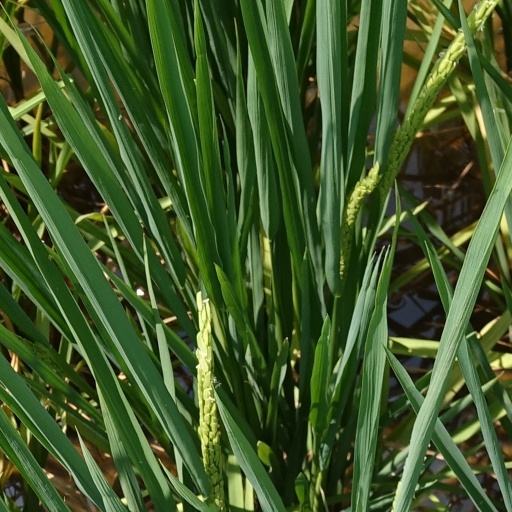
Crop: rice